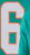
Number: 6